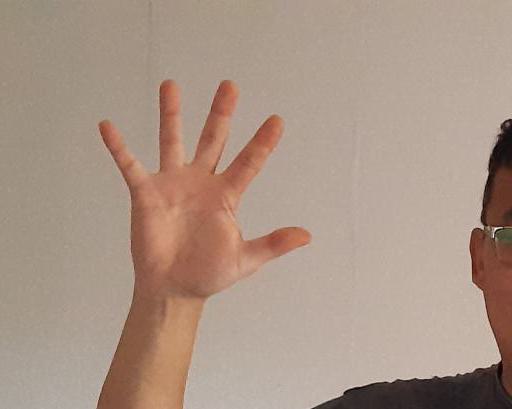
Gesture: palm